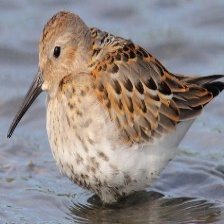
Species: DUNLIN
Scientific name: CALIDRIS ALPINA
ImageNet parent category: red-backed_sandpiper